Heterosexism

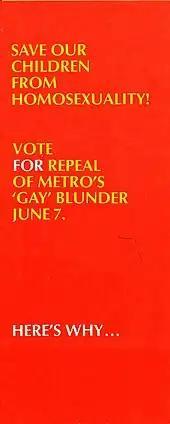
Brochure used by Save Our Children in 1977

Heterosexism as a set of beliefs and attitudes relies on a core tenet according to which homosexuality and bisexuality do not normally exist and, as such, constitute mental illnesses or deviant behaviors. Within a heterosexist ideology or mindset, the concept of sexual orientation is rejected or deemed irrelevant. A set of more nuanced heterosexist views, which some may consider faith, dogma, universal truths, natural law, appeals to authority, or popular beliefs, but others consider to be conventional wisdom or sociobiological knowledge can include, among others, the following: